Phylogenetics

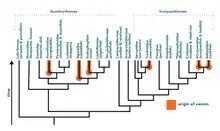
One small clade of fish, showing how venom has evolved multiple times.

The phylogenetic tree shows venomous species of fish, and related fish they may also contain the trait. Using this approach, biologists are able to identify the fish, snake and lizard species that may be venomous.